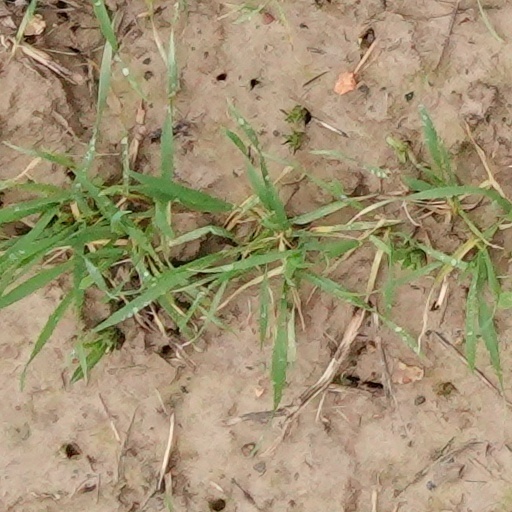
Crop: wheat